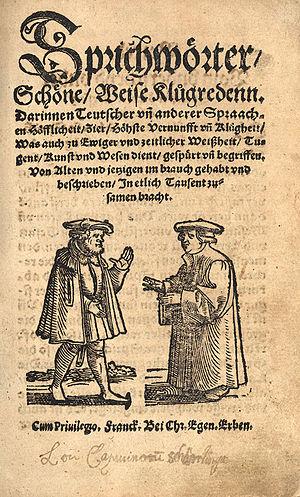
Sébastien Franck, né en 1499 à Donauworth et mort en 1542, est un historien, homme de lettres, géographe, compilateur de sentences et réformateur protestant allemand.